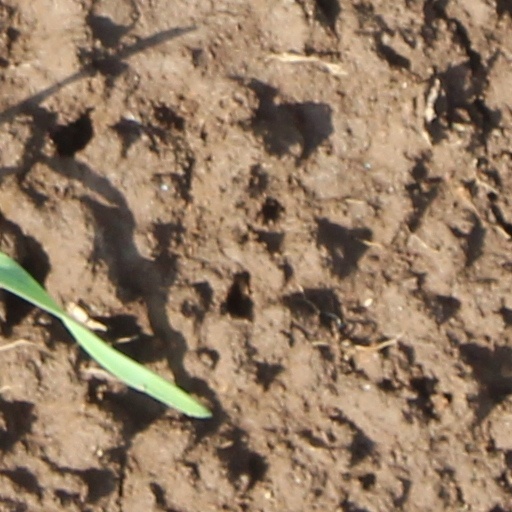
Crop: wheat